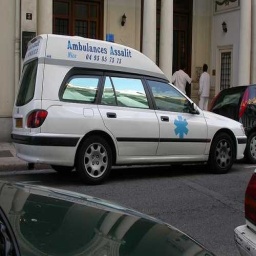
Label: ambulance